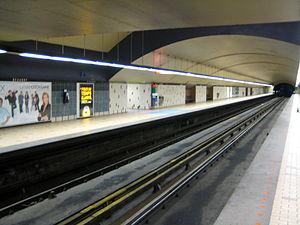
Beaudry est une station sur la ligne verte du métro de Montréal située dans l'arrondissement Ville-Marie. La station fut inaugurée le 21 décembre 1966.